Peixinho (Brazilian footballer)

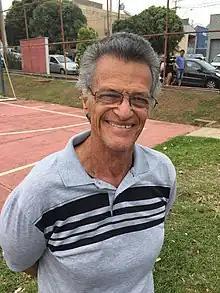
Peixinho in 2018

Arnaldo Poffo Garcia (born 2 September 1940), better known as Peixinho, is a Brazilian former professional footballer who played as forward.